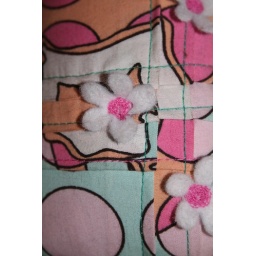
dollys dress is pleated stitched and covered in cute pink and white daisies